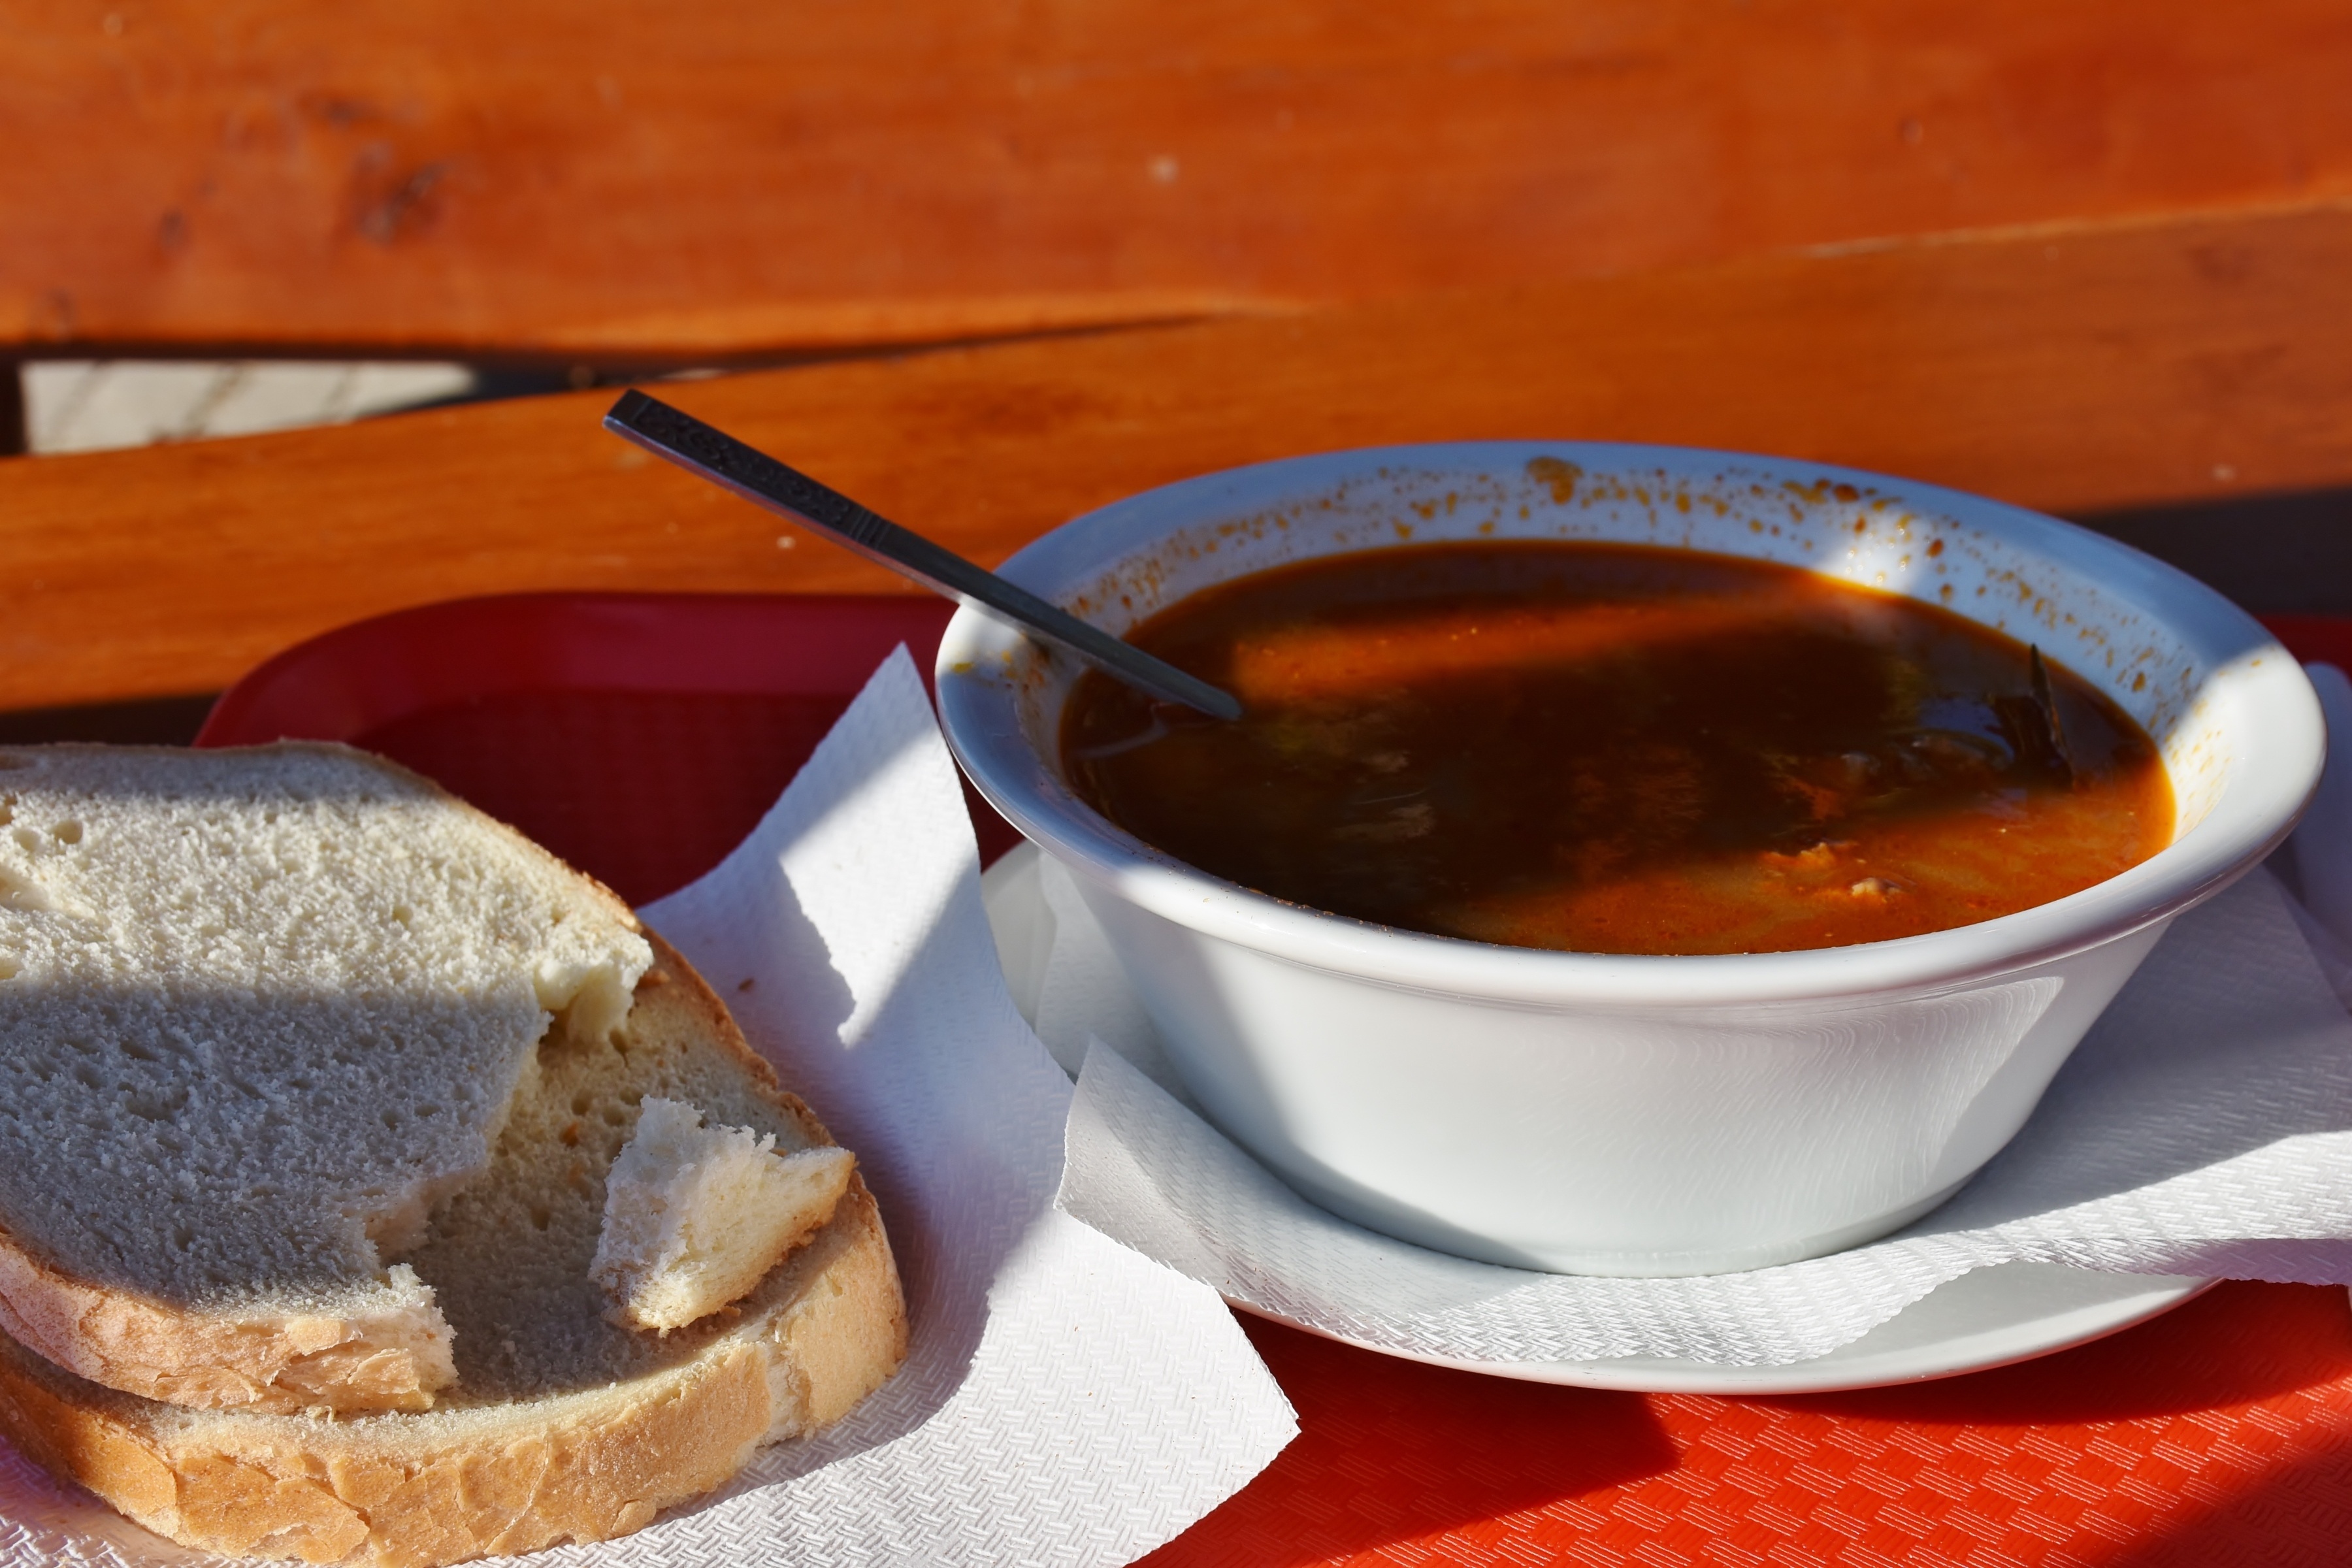
dish, meal, food, produce, drink, breakfast, eat, cuisine, bread, soup, edible, flavor, goulash